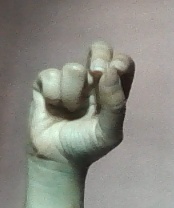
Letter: gaaf